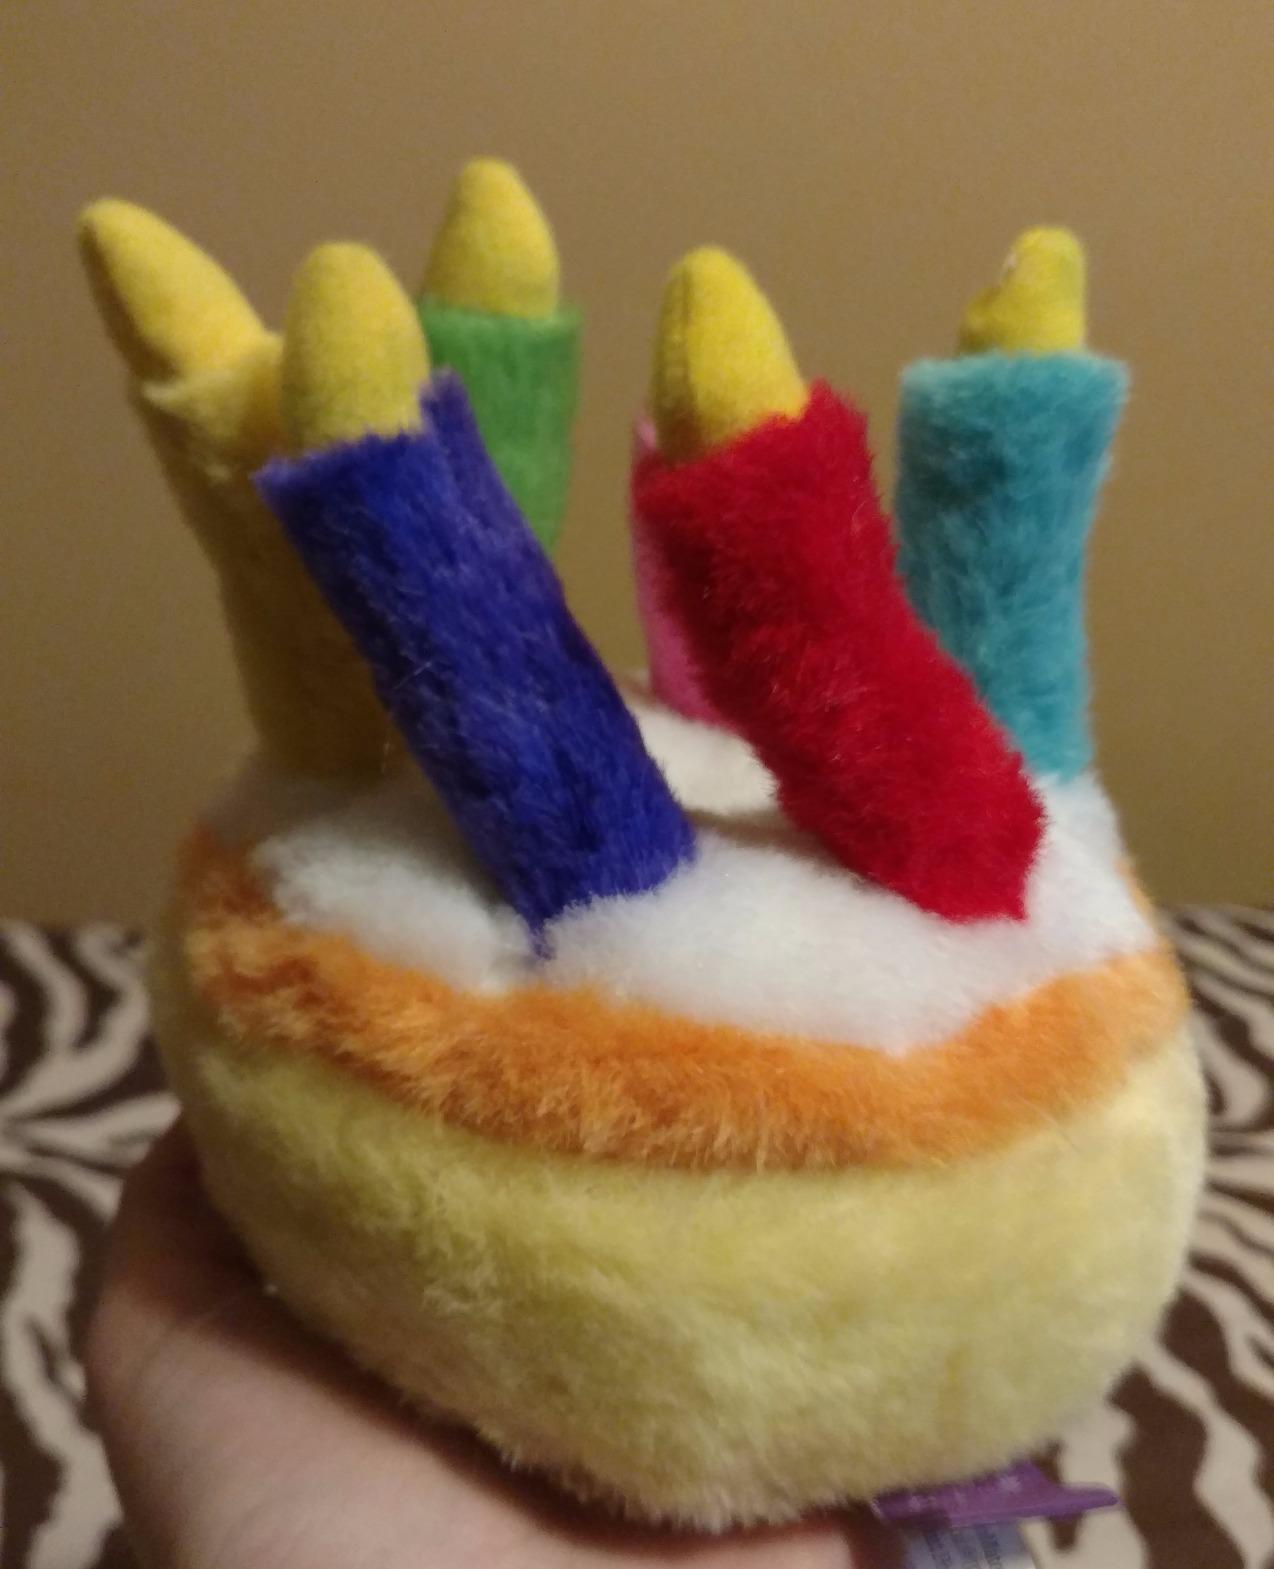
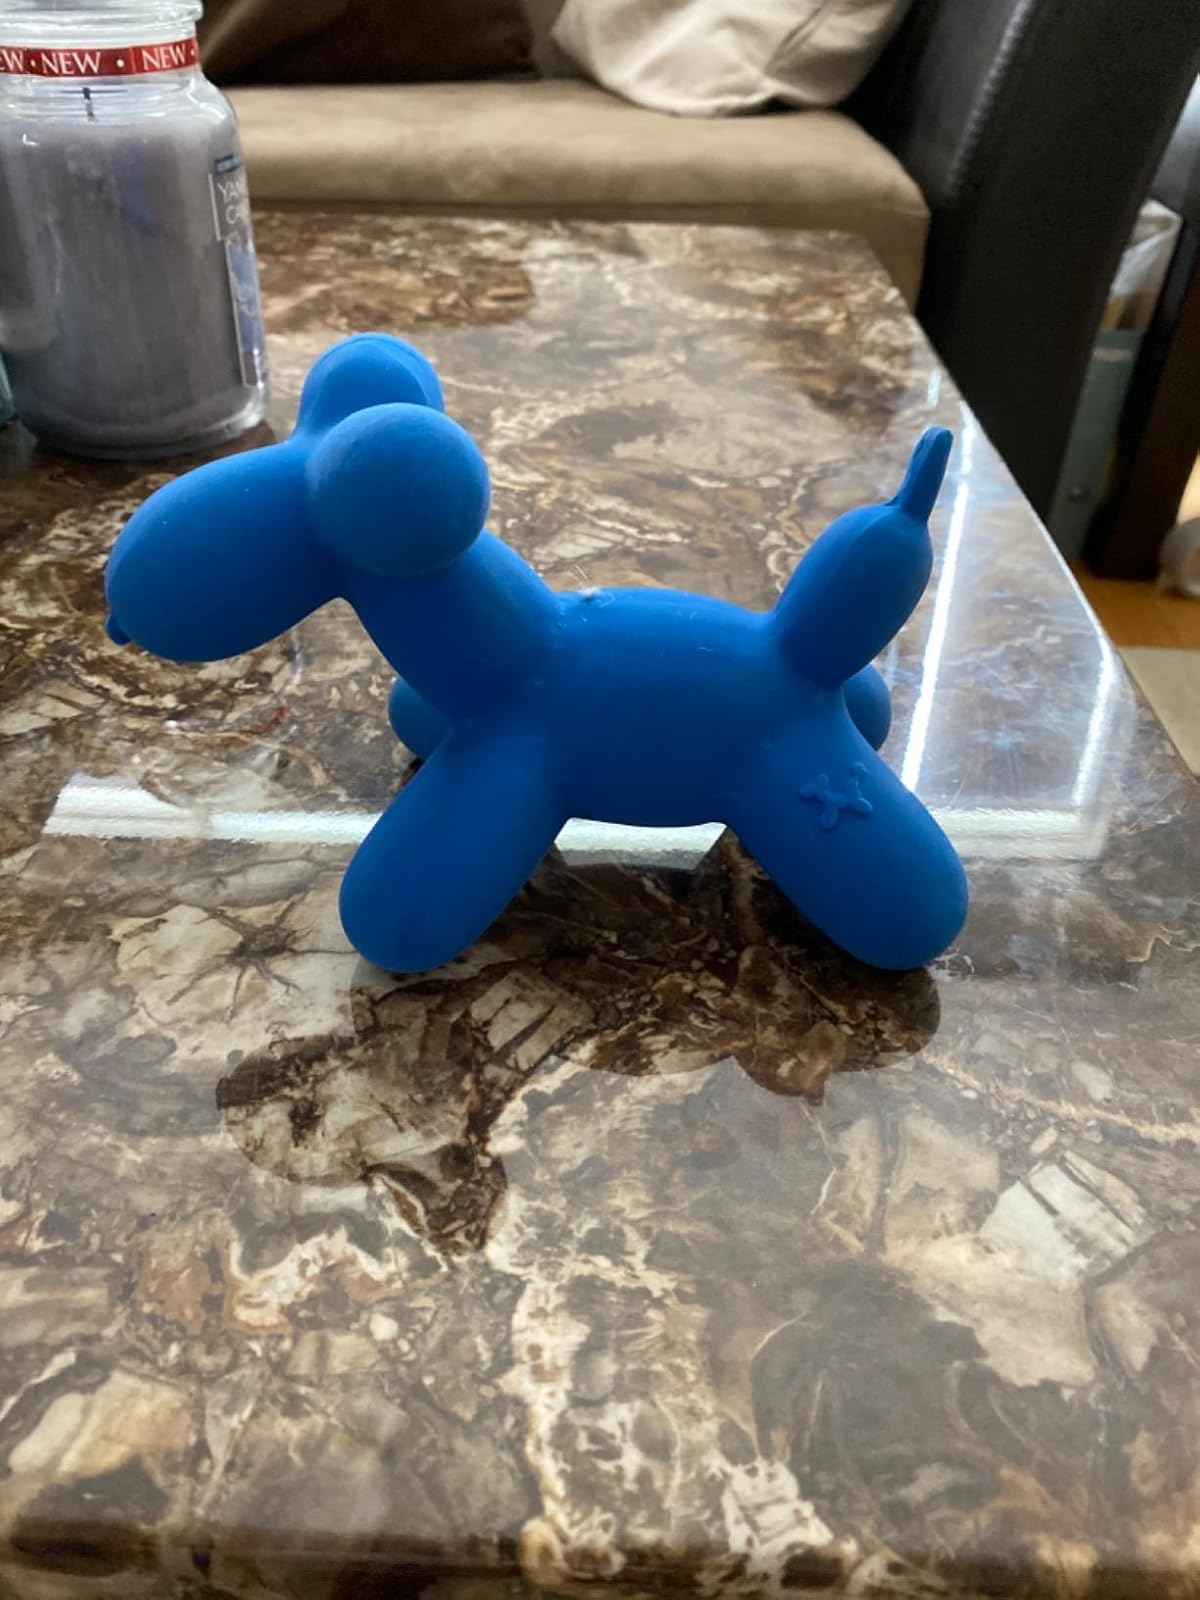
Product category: items_toy
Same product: no